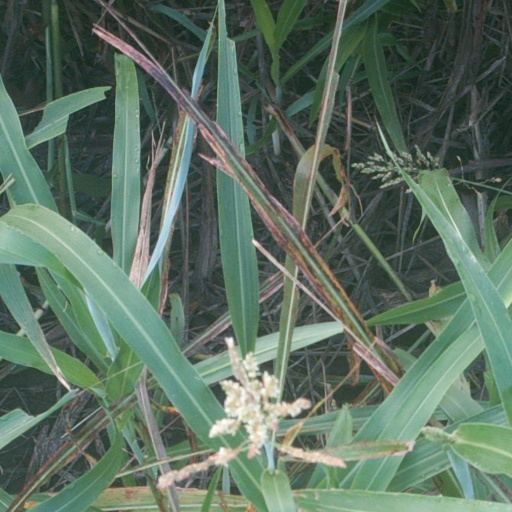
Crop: sorghum